2004 IIHF World U18 Championship Division I

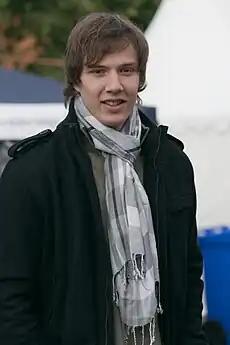
Julien Sprunger scored seven goals and two assists to finish second in scoring.

Only the top five goaltenders, based on save percentage, who have played 40% of their team's minutes are included in this list.